Albany Convention Center

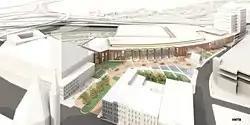
Bird's eye view of the proposed Albany Convention Center ; Broadway is shown at bottom-left, Hudson Avenue is along right side.

The proposed design of the Albany Convention Center called for a brick and glass structure with an exhibition hall, two ballrooms and other various meeting spaces totaling about . In early 2008, it was announced that the site would include a 400-room Sheraton Hotel, to be run by Starwood Hotels and Resorts Worldwide Inc., of White Plains; a convention center, to be operated by SMG Management (the company that operates the Times Union Center), and an 1,100-car parking garage. A bridge would also connect the convention center to the Times Union Center. The back of the center would face the South Mall Arterial, and there would be loading docks on that side of the structure. A plaza near the center of the complex would face Broadway. The design allowed for future expansion of the convention space.